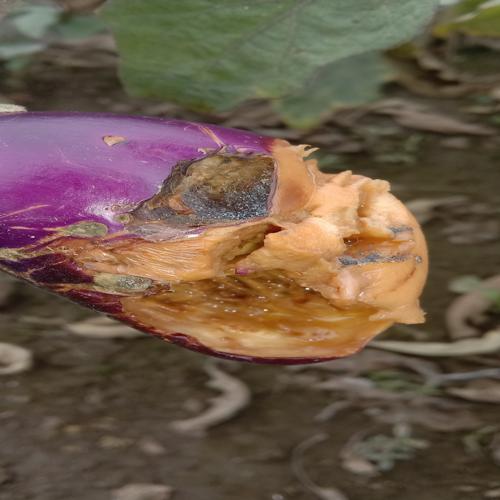
Label: Phomopsis Bright